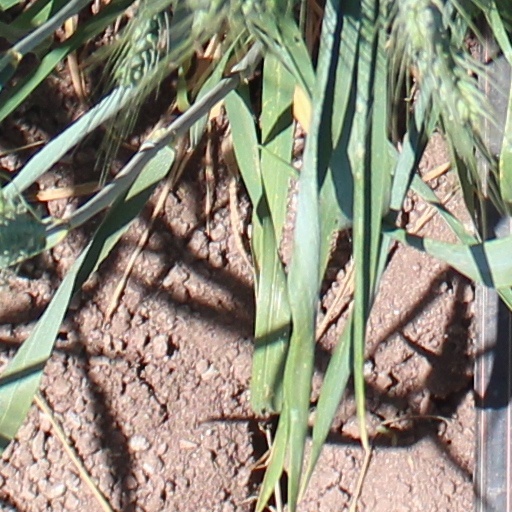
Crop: wheat